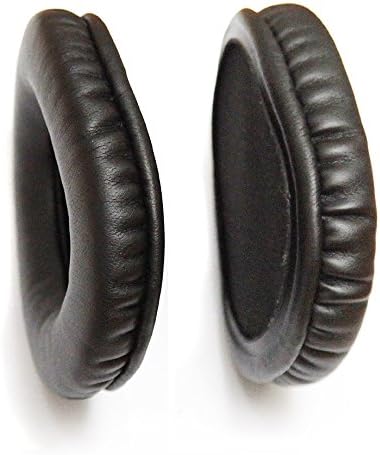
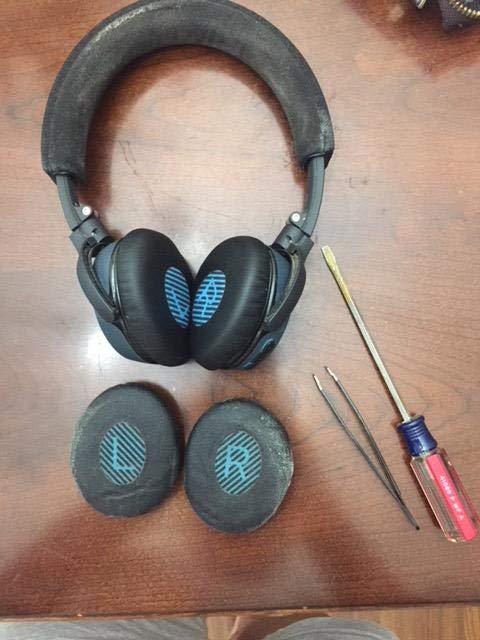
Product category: headphones
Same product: no